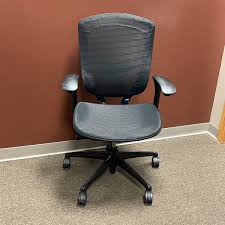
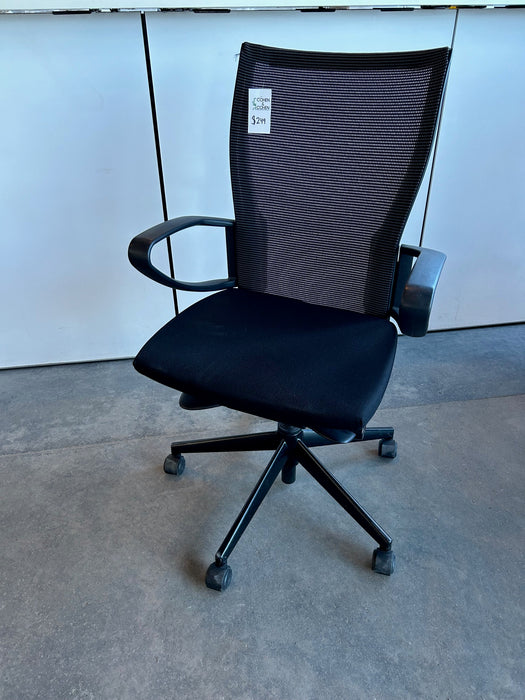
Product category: items_chair
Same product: no